Ethel Clayton

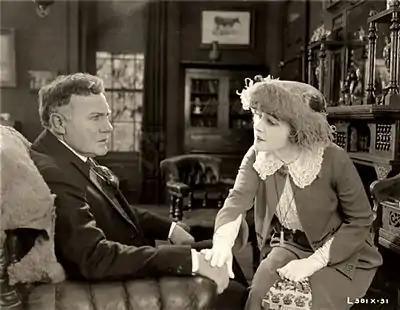
Charles K. French and Ethel Clayton in a scene from "Beyond" (1921)

Clayton was first married to actor-director Joseph Kaufman until his death in 1918 in the Spanish flu epidemic. She later married silent film actor and former star Ian Keith twice and they divorced twice. In both cases Clayton cited cruelty and excessive drinking. Clayton and Keith were first married in Minneapolis in 1928 and first separated on January 13, 1931.